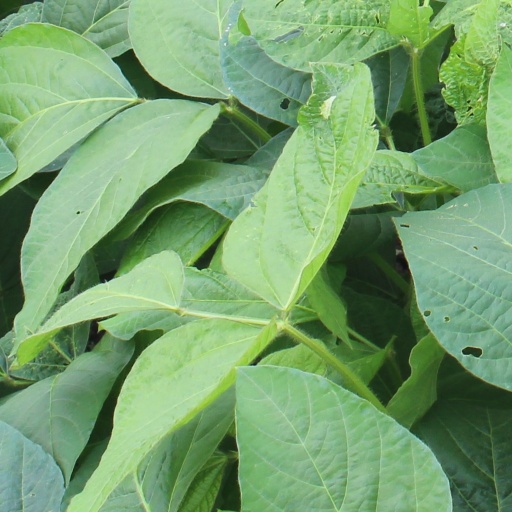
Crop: soybean